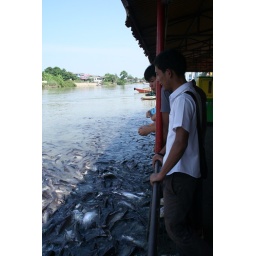
Feeding those lazy cat fish in Ayutthaya.